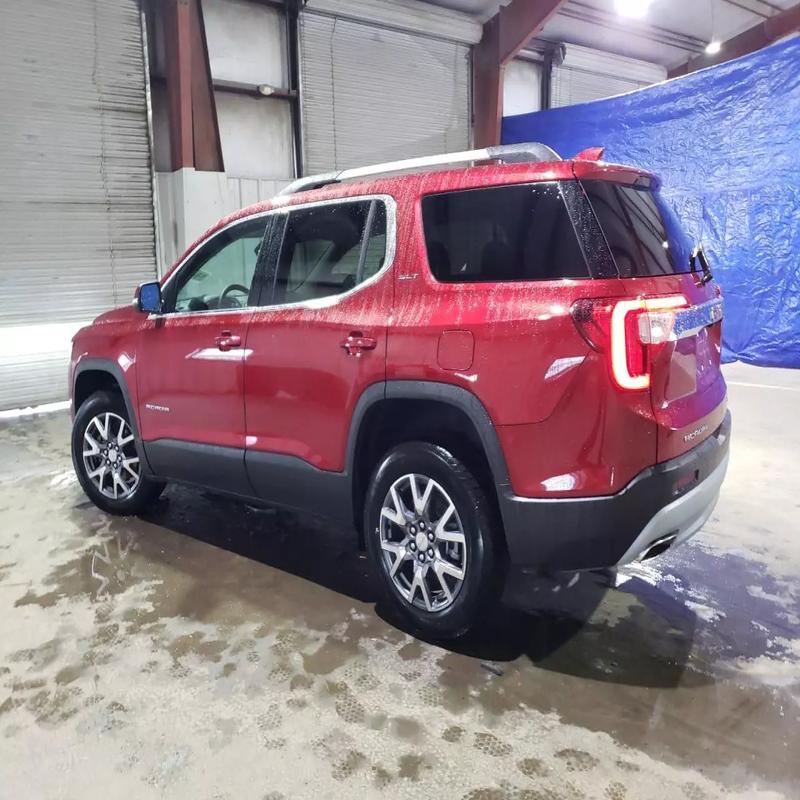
Aucun dommage détecté.
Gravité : aucun